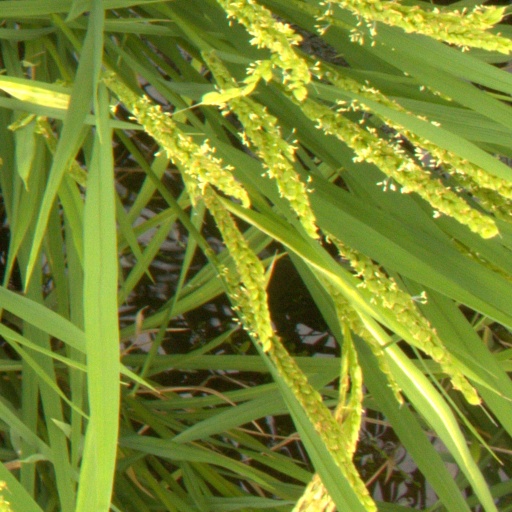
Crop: rice